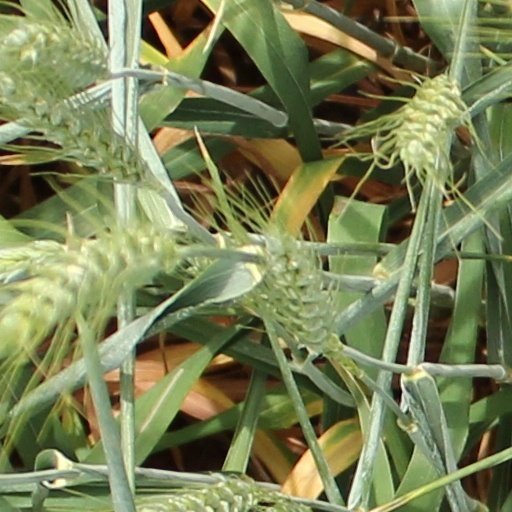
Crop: wheat